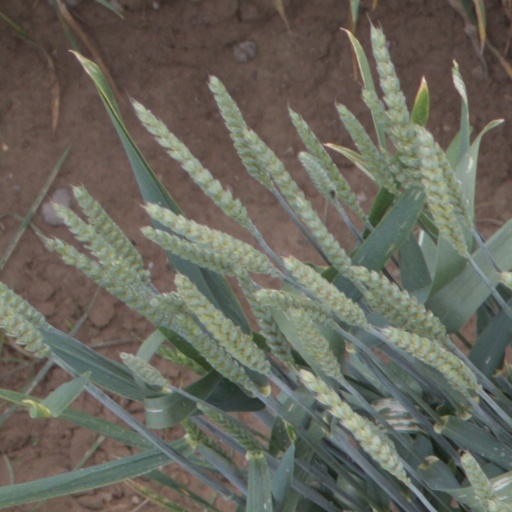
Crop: wheat